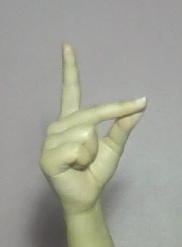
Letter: ta